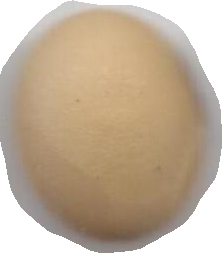
Variety: Anjasmoro